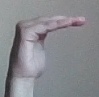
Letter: haa